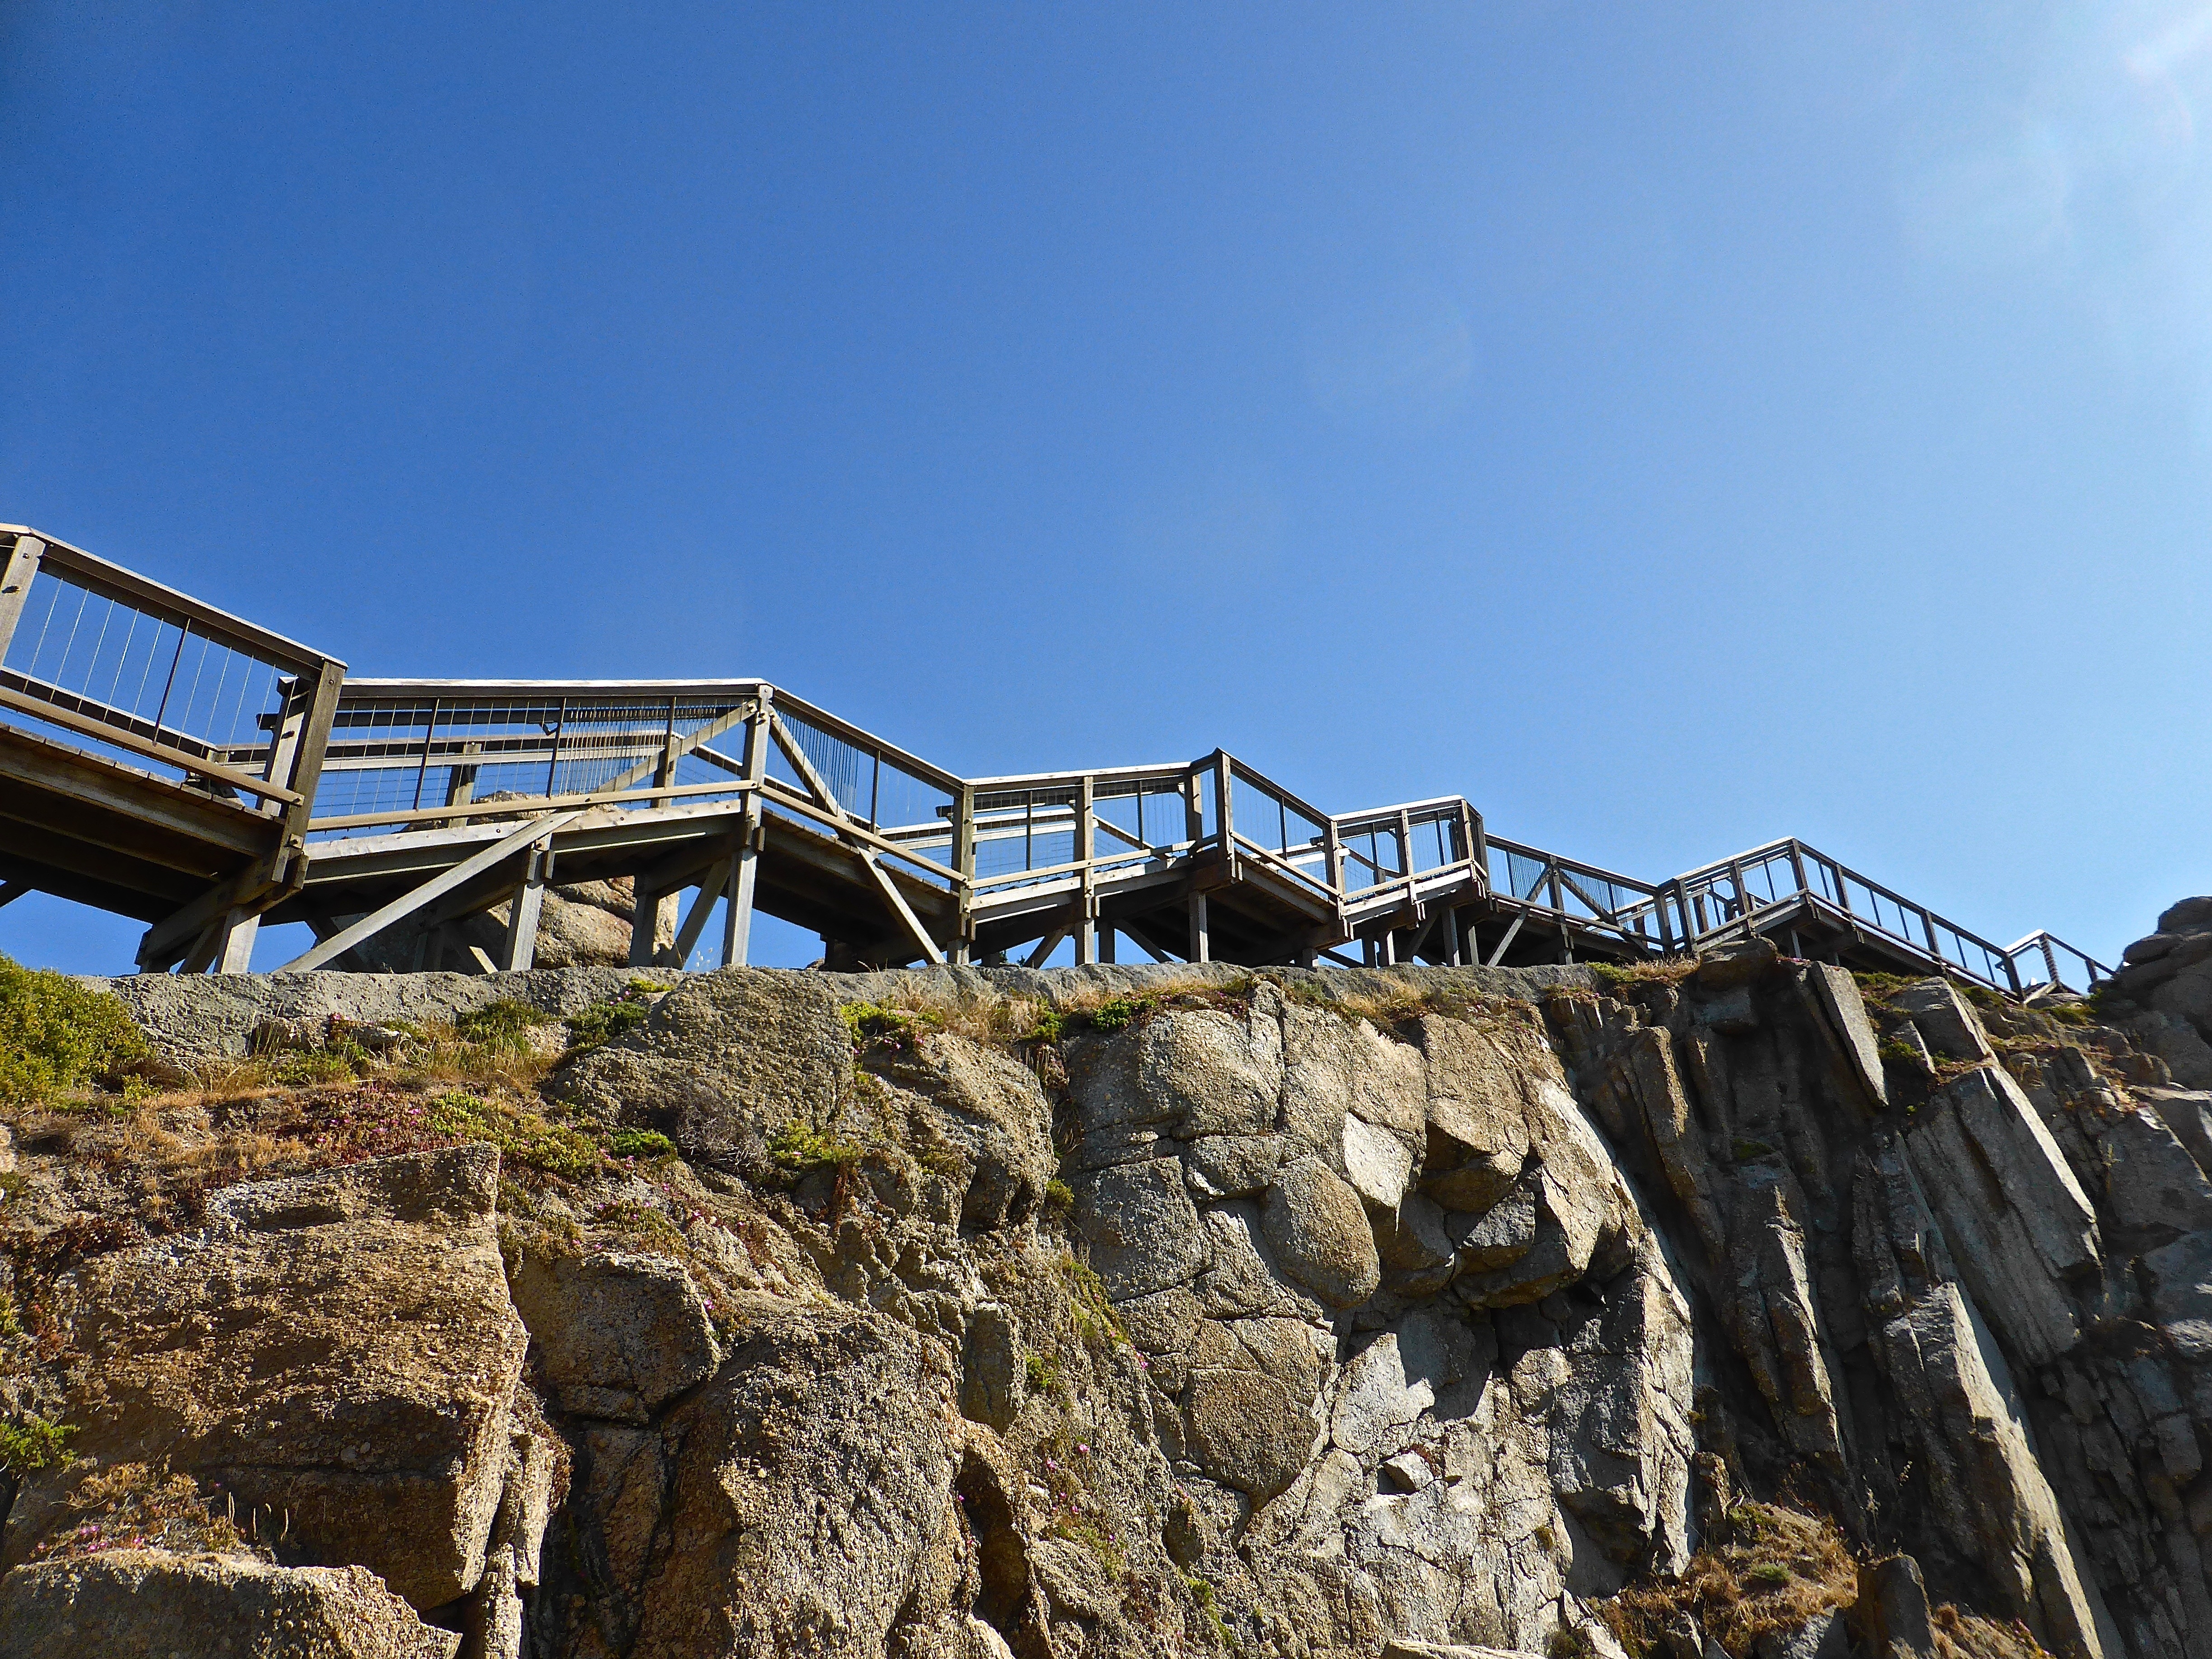
sea, coast, path, rock, mountain, staircase, steps, stairway, terrain, climb, stairs, way, up